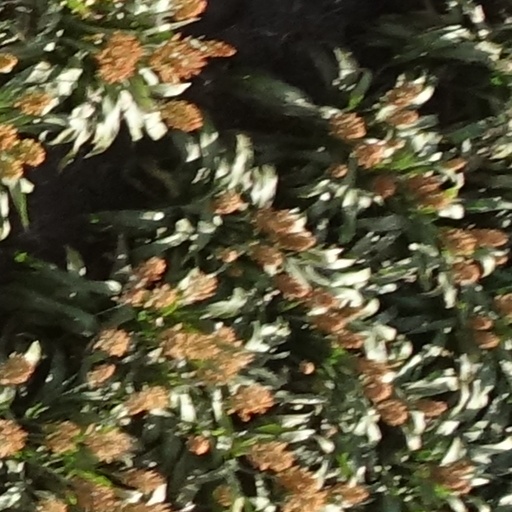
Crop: sorghum